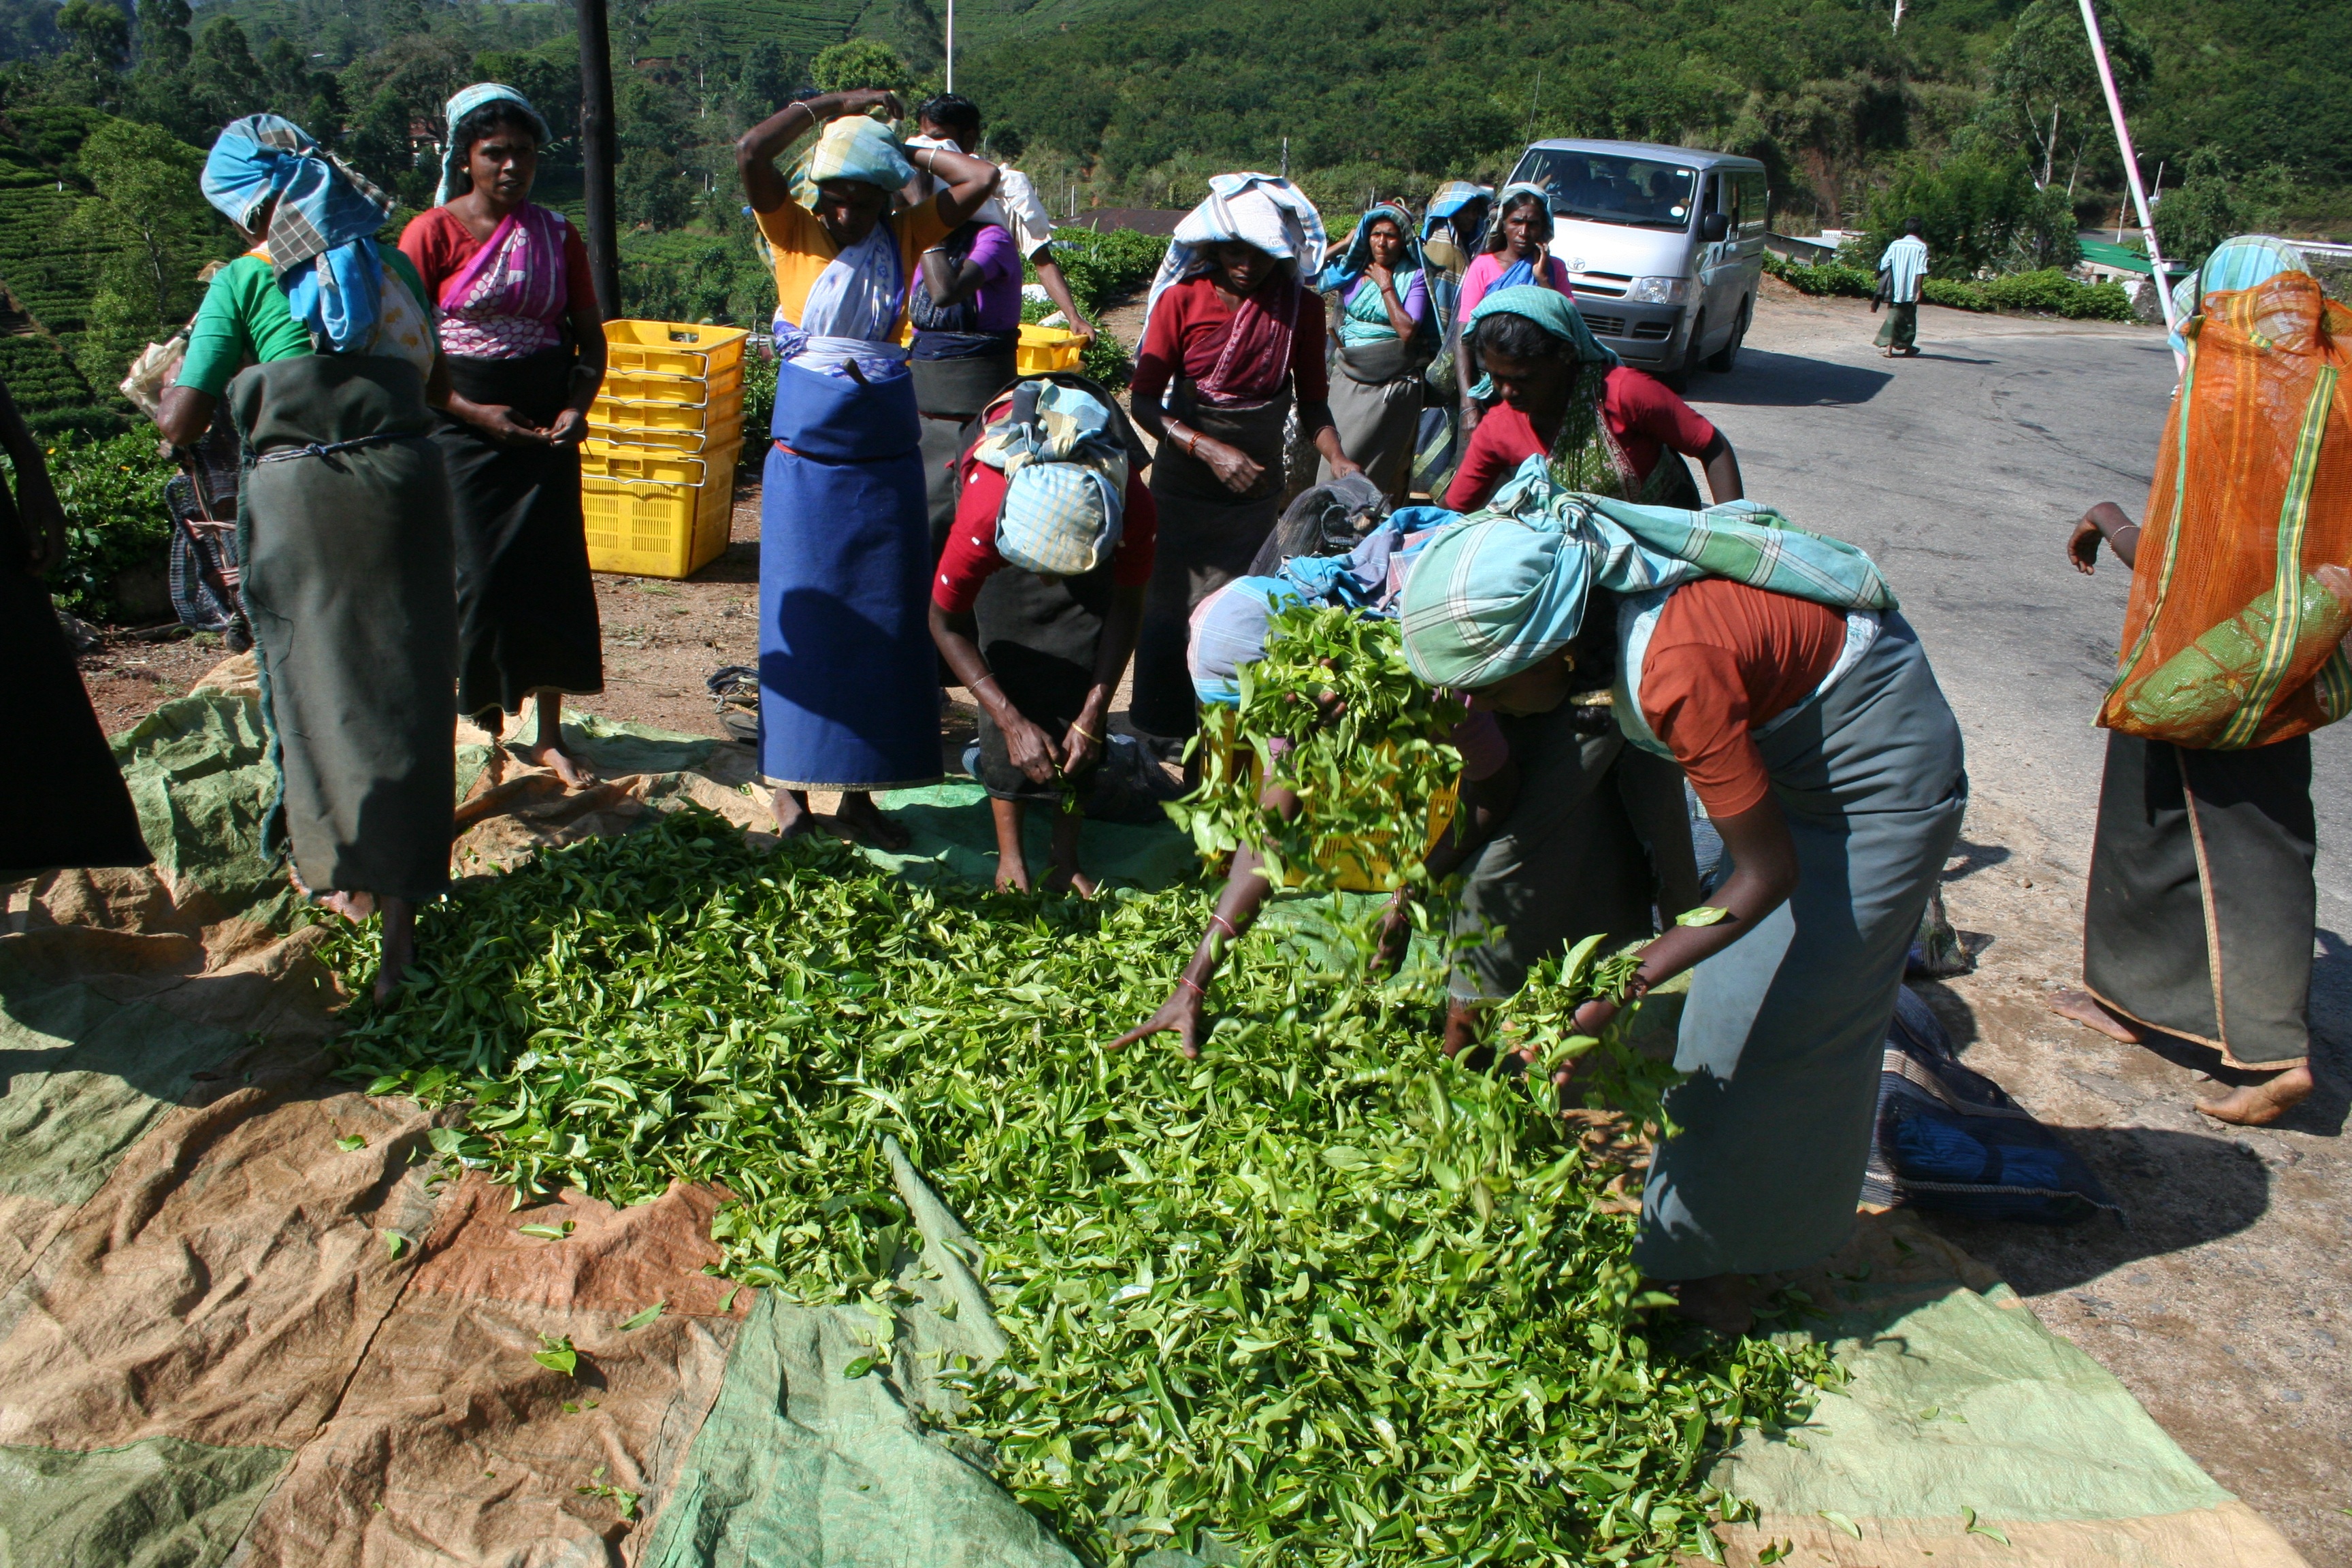
nature, people, field, tea, leaf, female, community, asia, agriculture, worker, plantation, culture, manual, harvesting, sri lanka, ceylon, picking, tea pickers